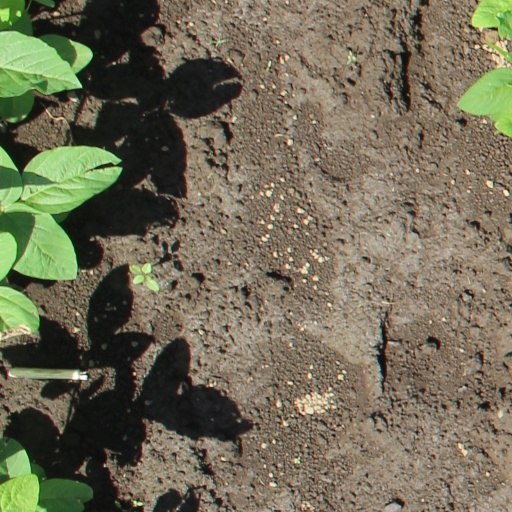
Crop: soybean